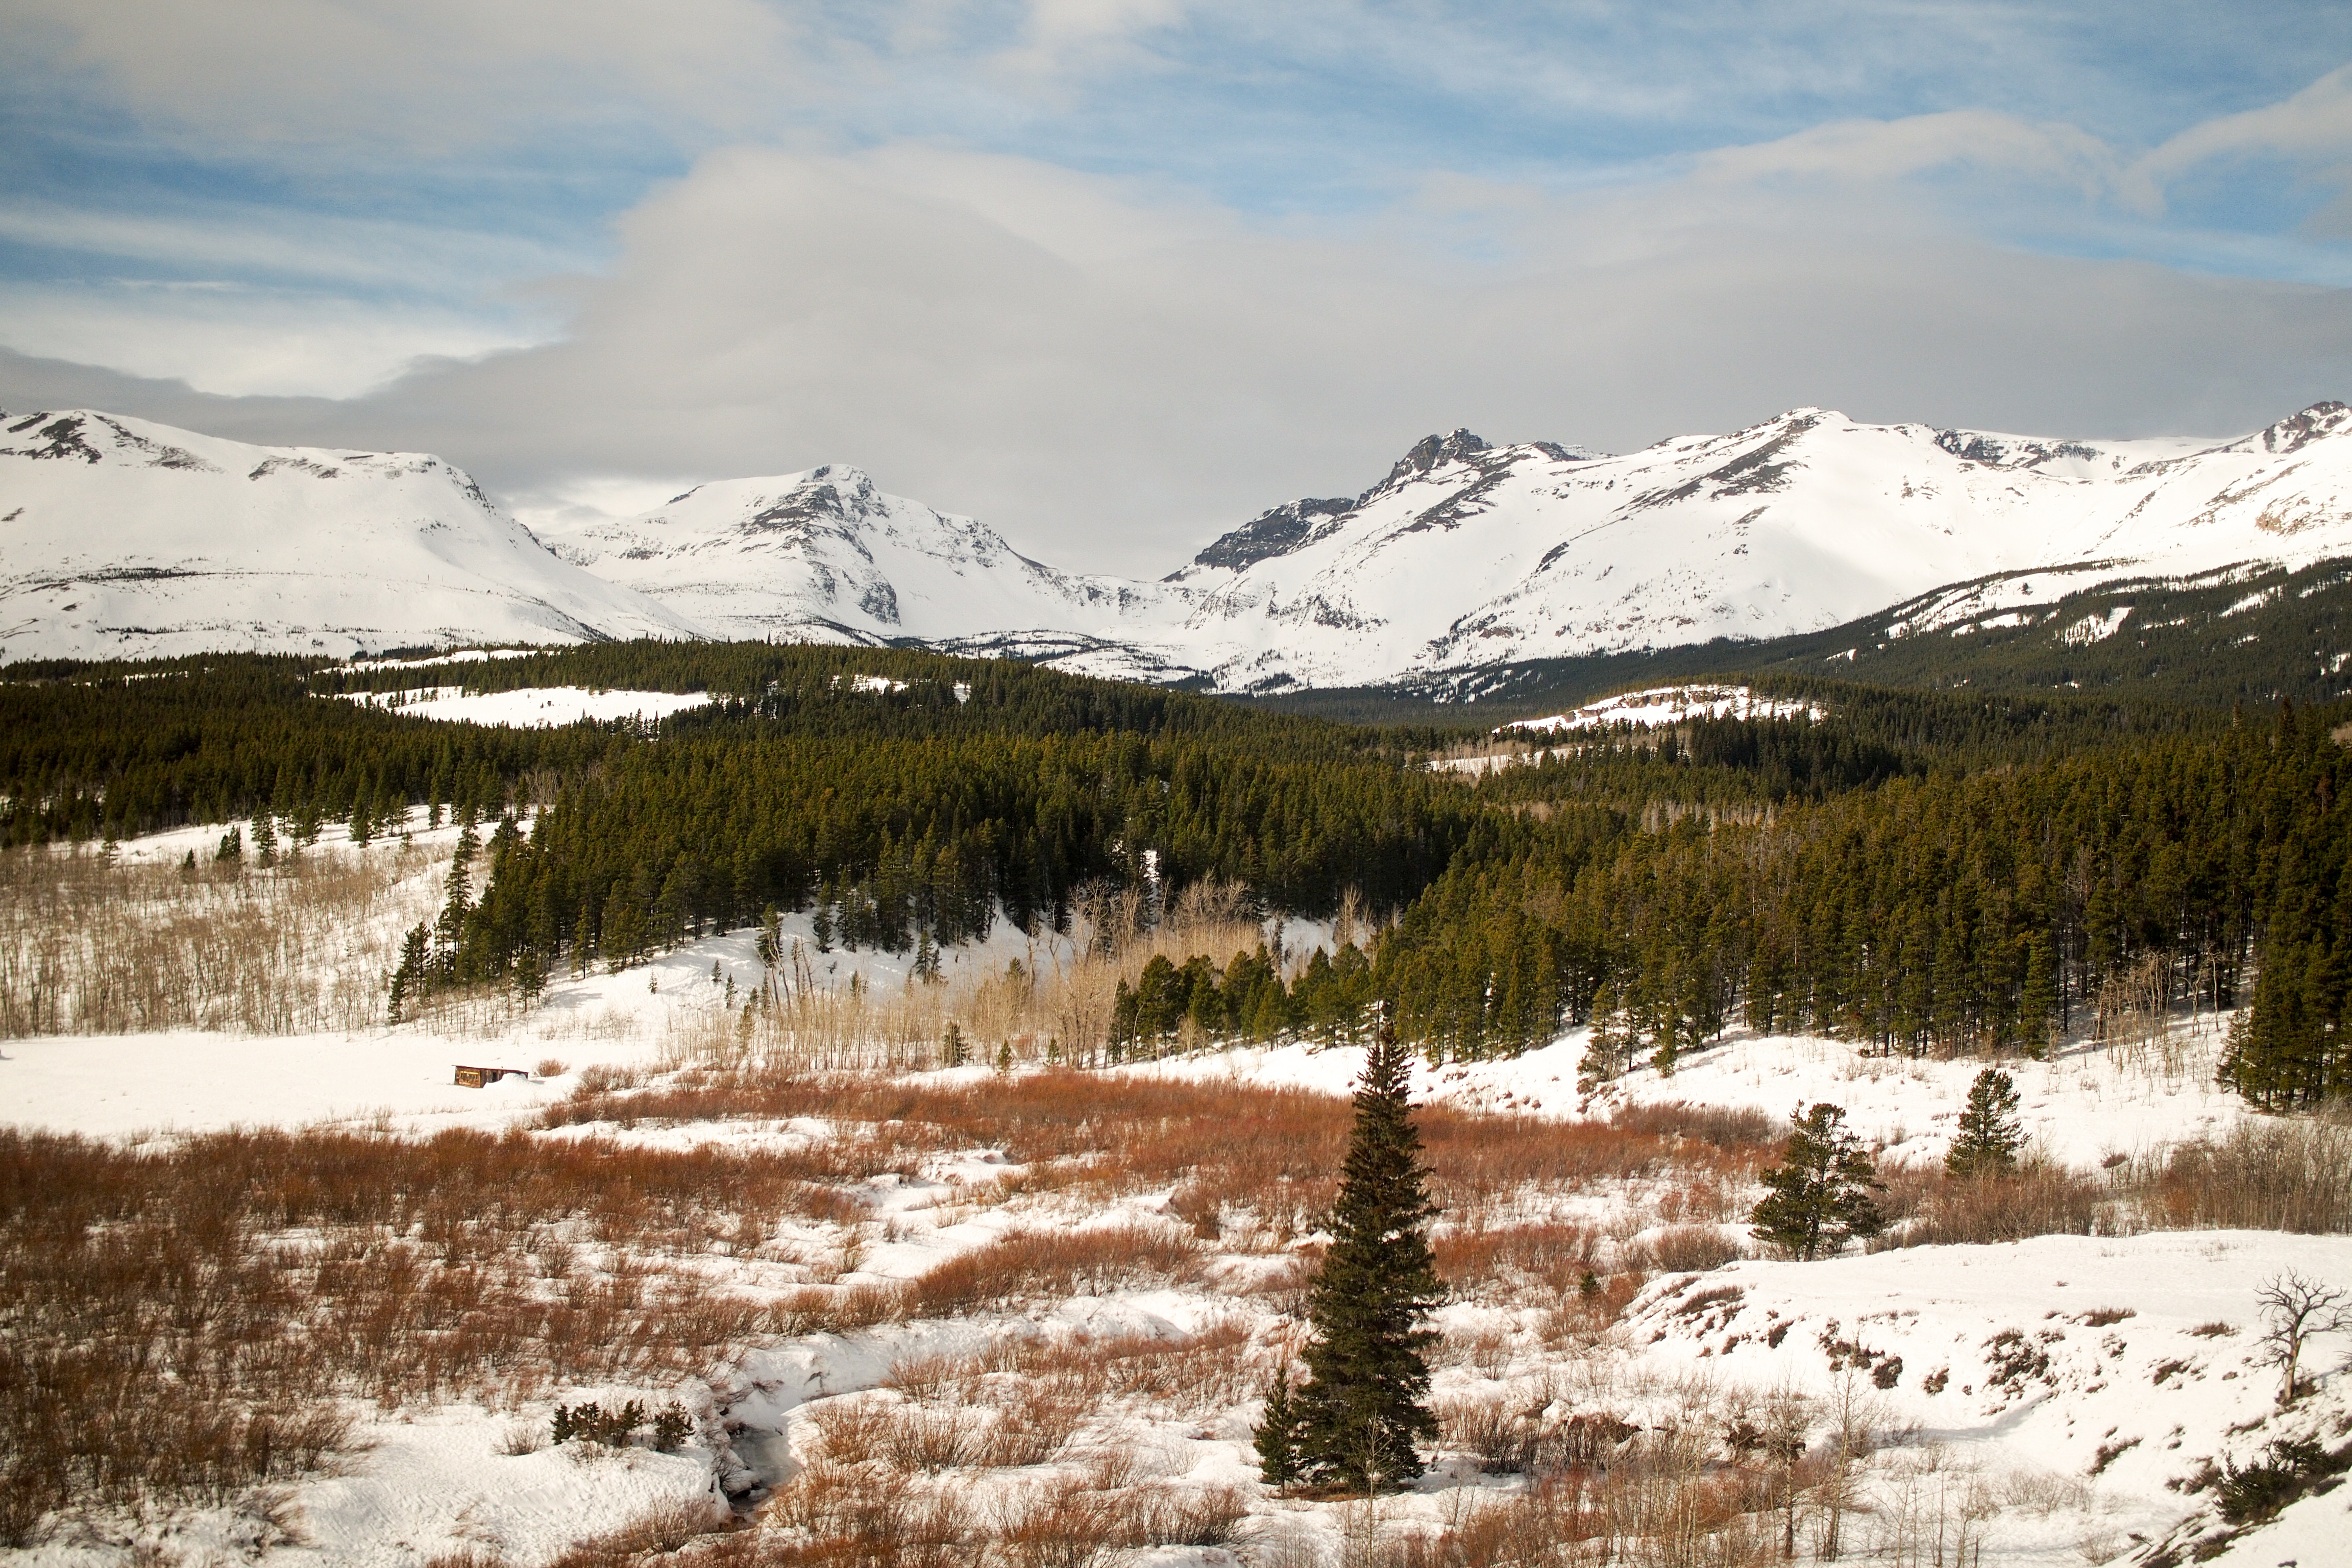
landscape, tree, forest, wilderness, mountain, snow, winter, lake, valley, mountain range, evergreen, weather, season, ridge, woods, plateau, fell, loch, tundra, landform, geographical feature, mountainous landforms